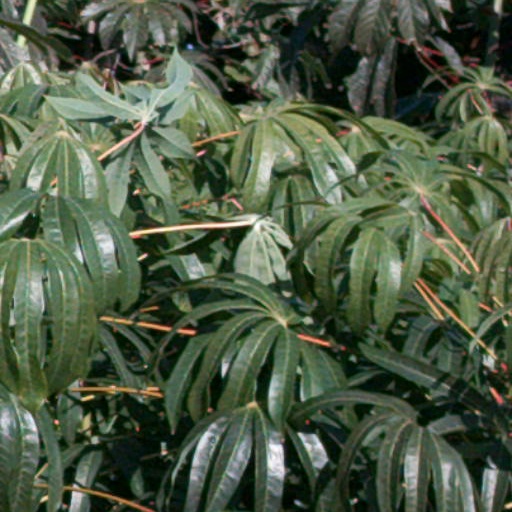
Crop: cassava